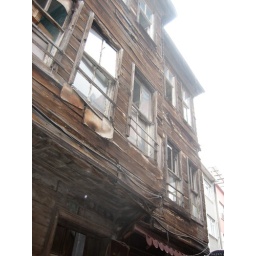
There are a few of these amazingly decrepit-looking wooden houses around between Topkapi and Haghia Sophia.